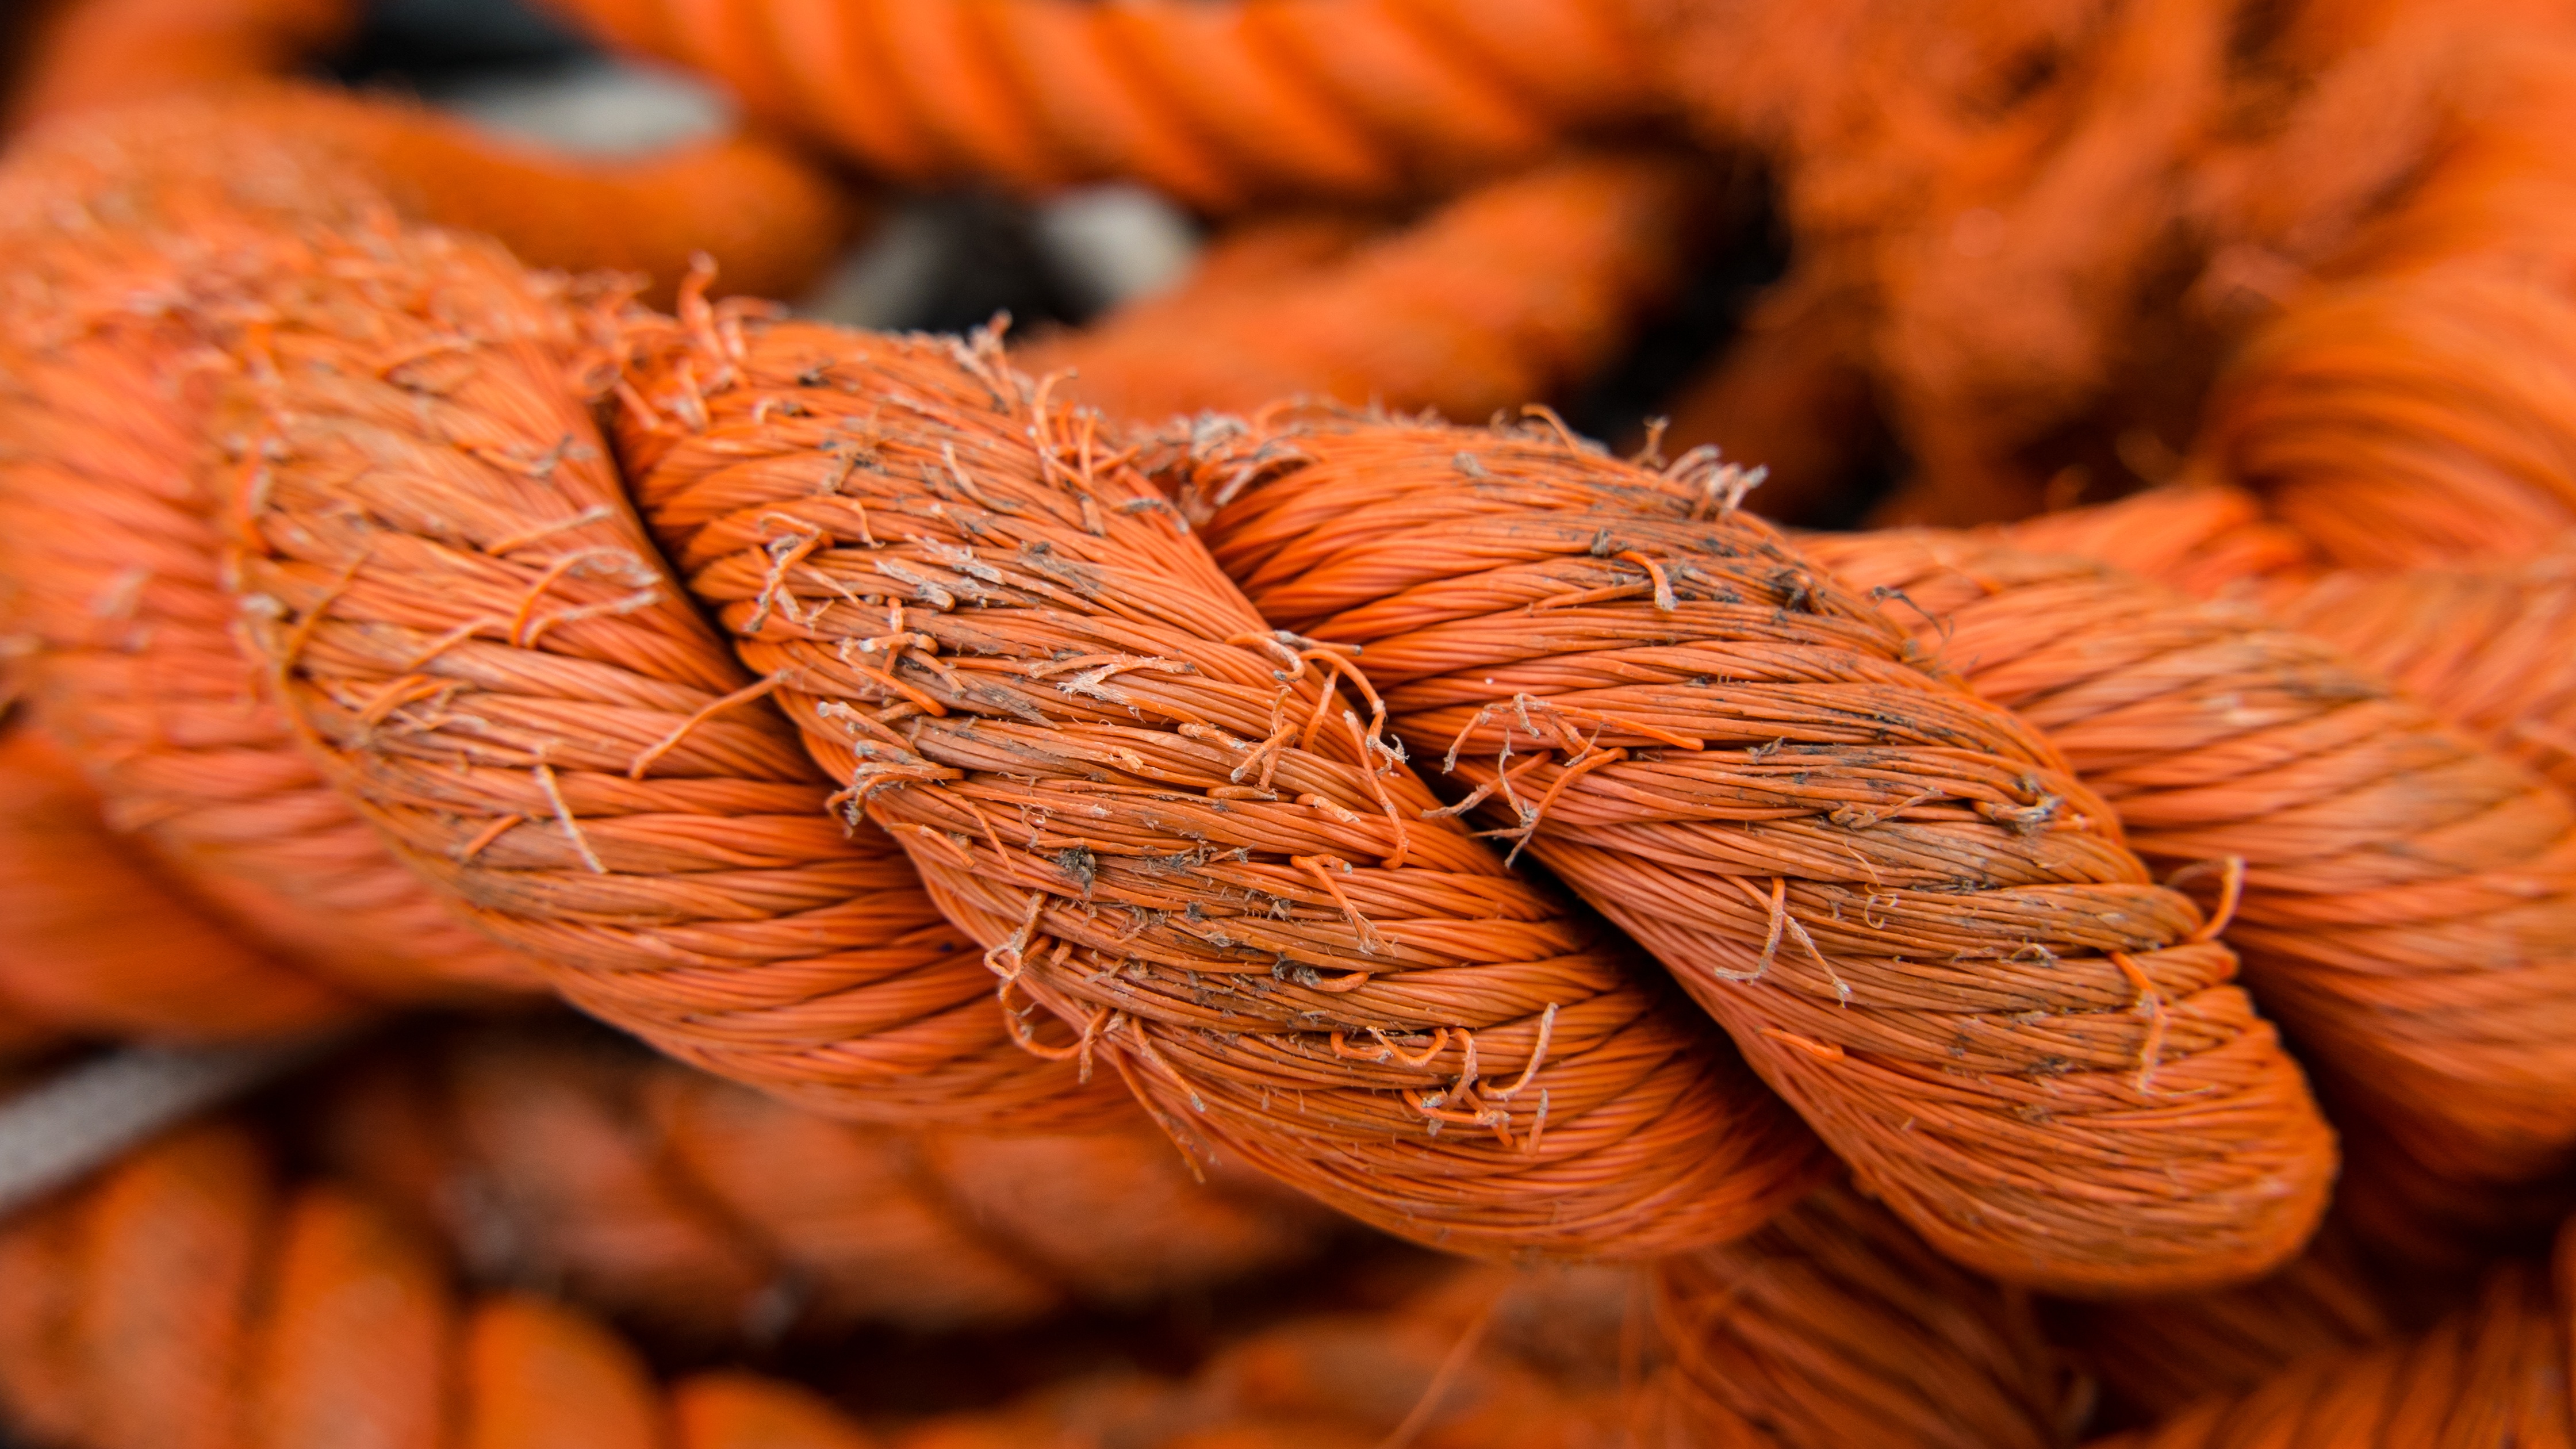
rope, wood, texture, leaf, flower, orange, food, produce, color, close, material, thread, close up, carving, macro photography